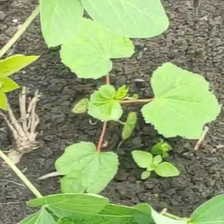
Weed species: Little_Mallow(Malva parviflora)